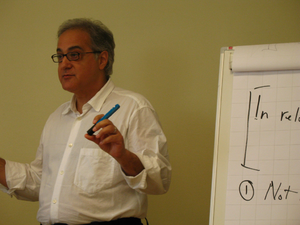
Paul Boghossian est professeur à l'Université de New York, où il a tenu la chaire de philosophie de 1994 à 2004. Ses domaines de recherche sont principalement l'épistémologie, la philosophie de l'esprit, et la philosophie du langage.